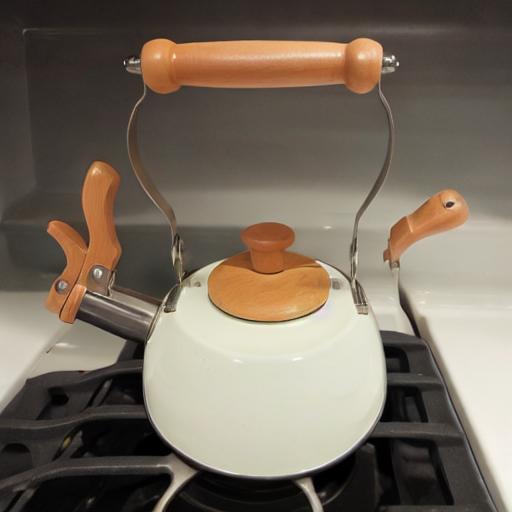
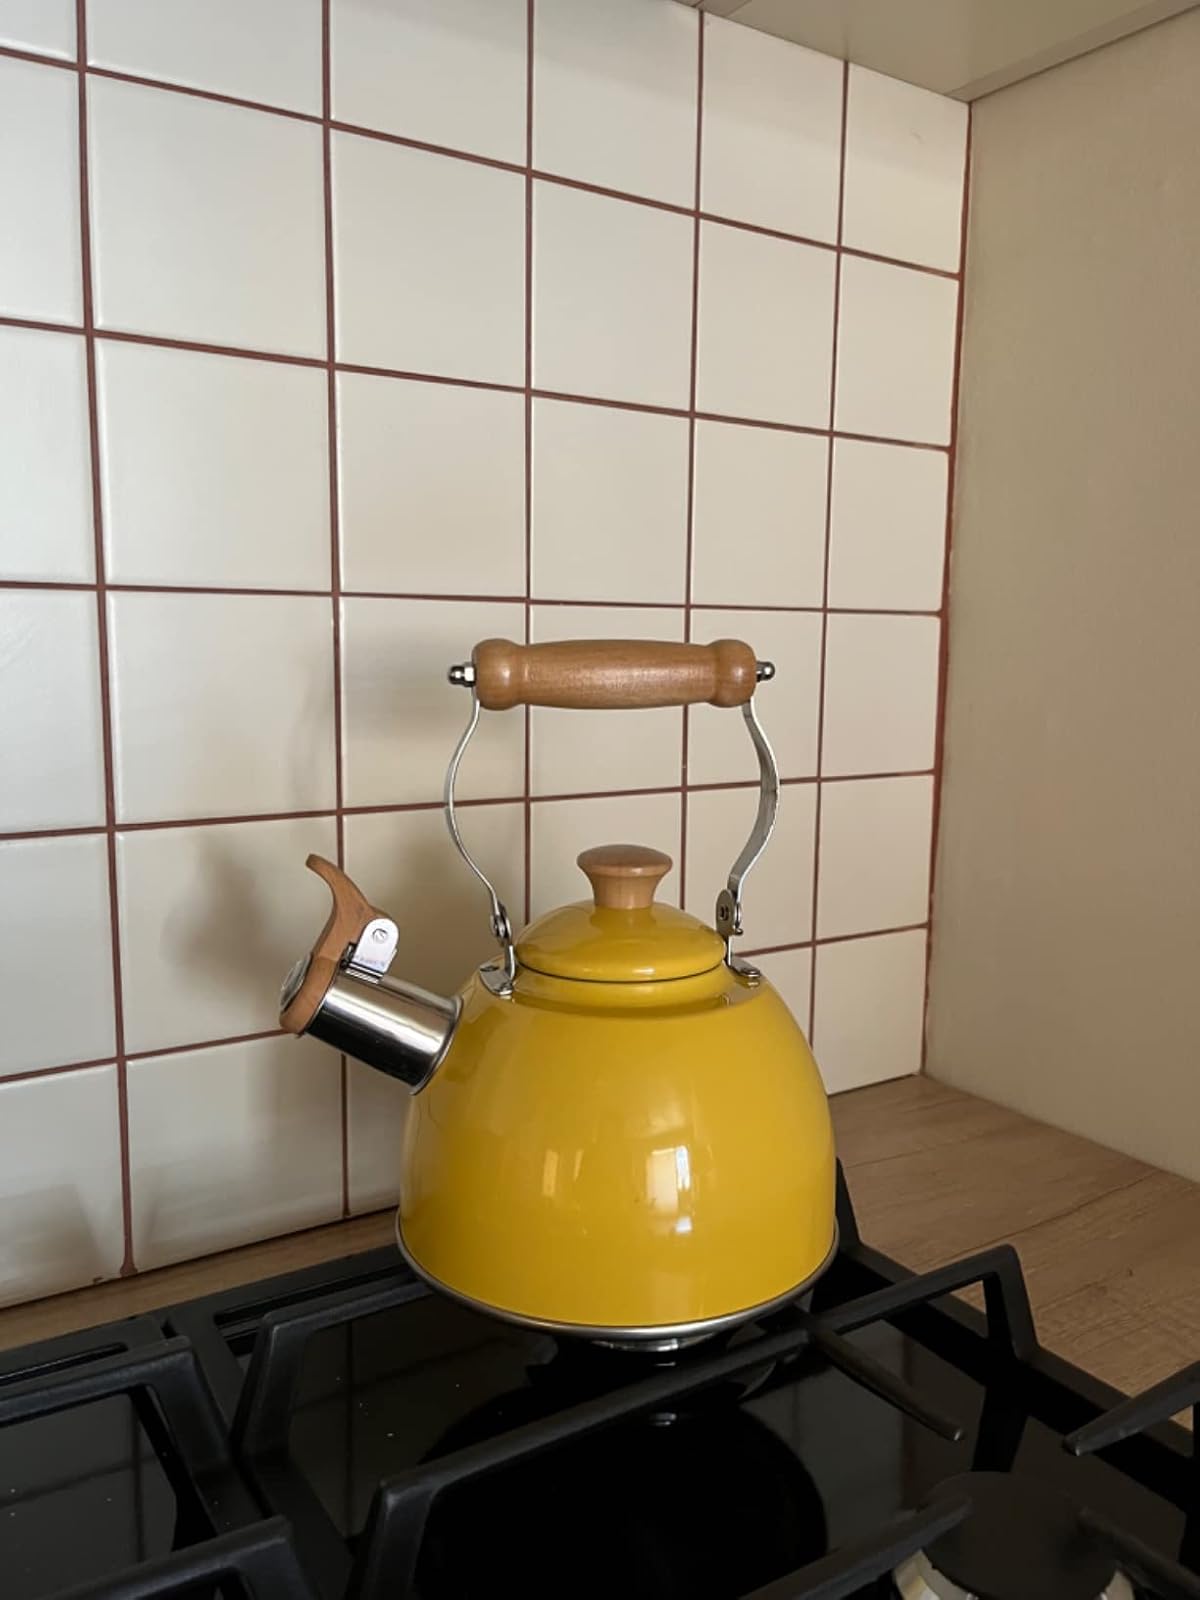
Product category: items_kettle
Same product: no